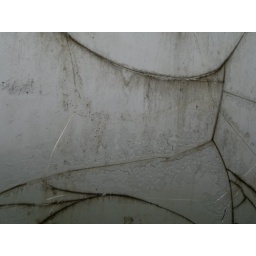
The window in the train was cool